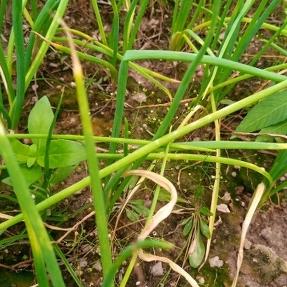
Crop: Onion
Condition: fusarium-d